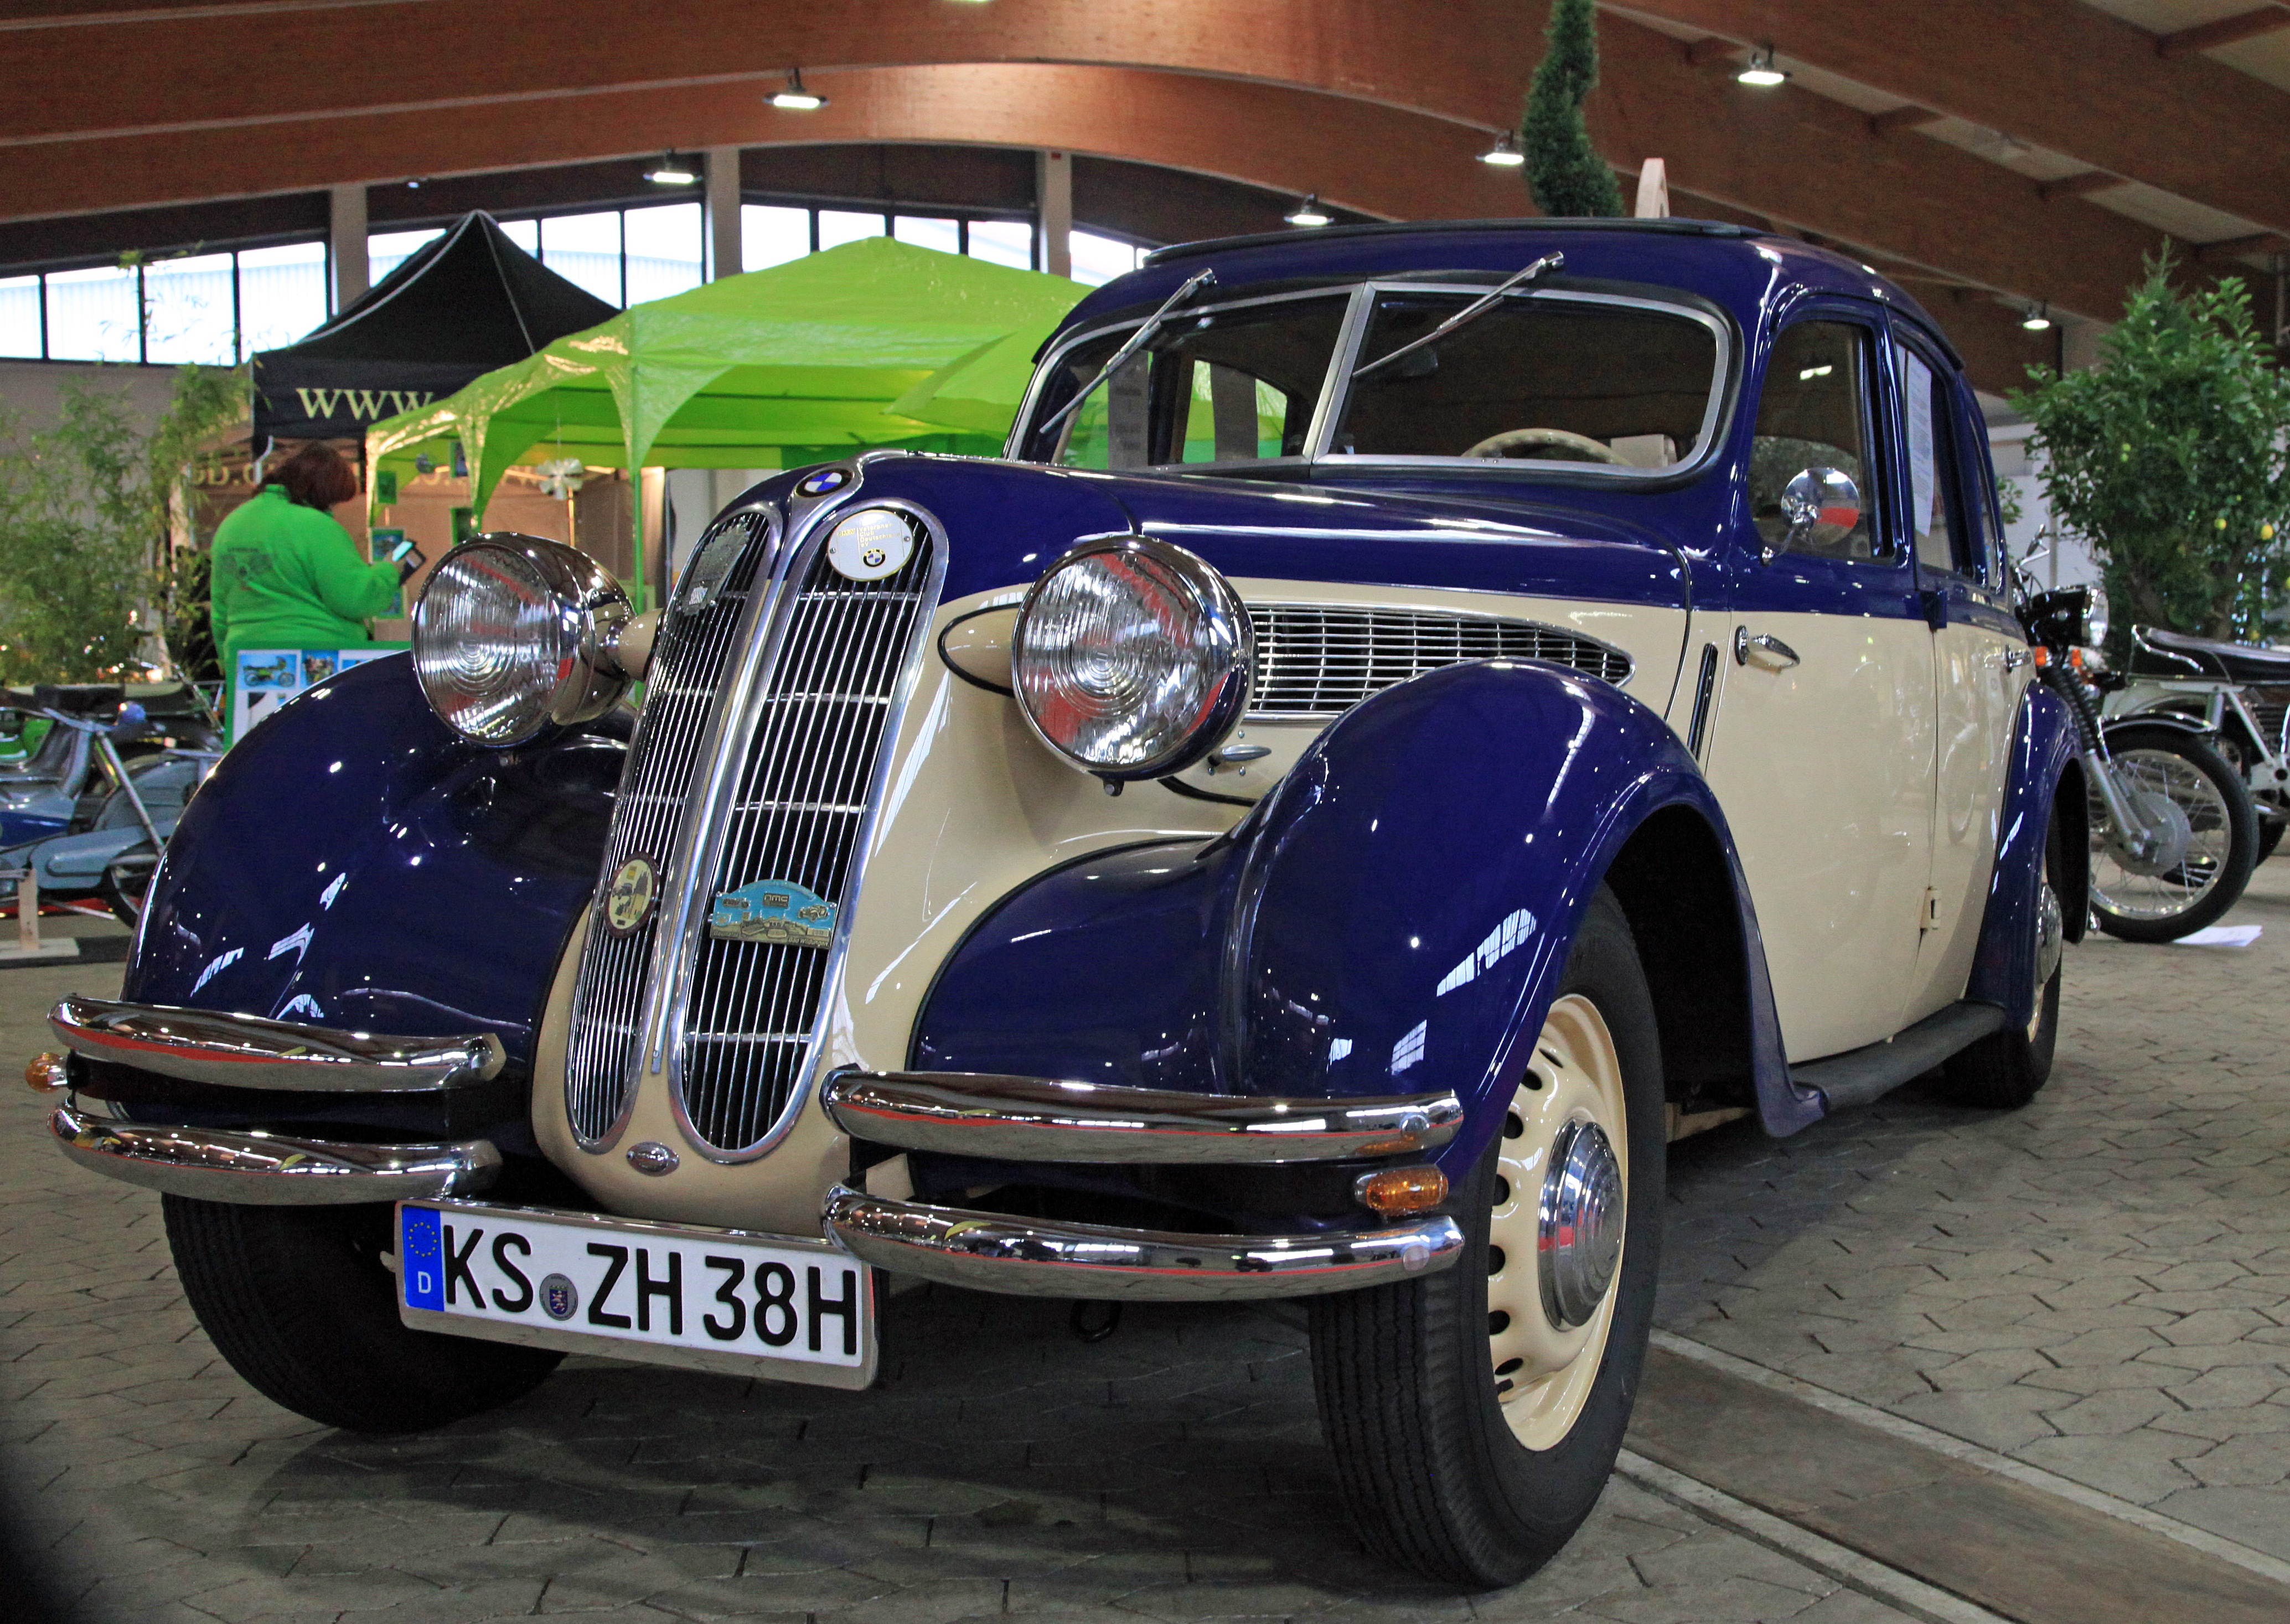
car, vehicle, auto, blue, old car, classic car, automotive, motor vehicle, vintage car, sedan, oldtimer, bmw, classic, rarity, antique car, vintage car automobile, hot rod, land vehicle, touring car, automobile make, compact car, automotive design, luxury vehicle, mid size car